Whippomorpha

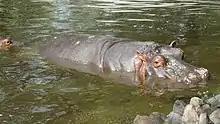
A hippopotamus surfacing to breathe

Both whales and hippos must surface to breathe. This can pose problems for sleeping whippomorphs. Cetaceans overcome this problem by unihemispheric sleep, meaning they rest one side of their brain at a time, allowing them to swim and surface during rest periods. Hippopotamuses surface to breathe every three to five minutes, a process that is partially subconscious, allowing them to do it whilst sleeping. Both whales and hippos exhibit symbiotic relationships with smaller fish, which they use as cleaning stations, allowing the smaller organisms to feed on parasites that enter the creature's mouth.